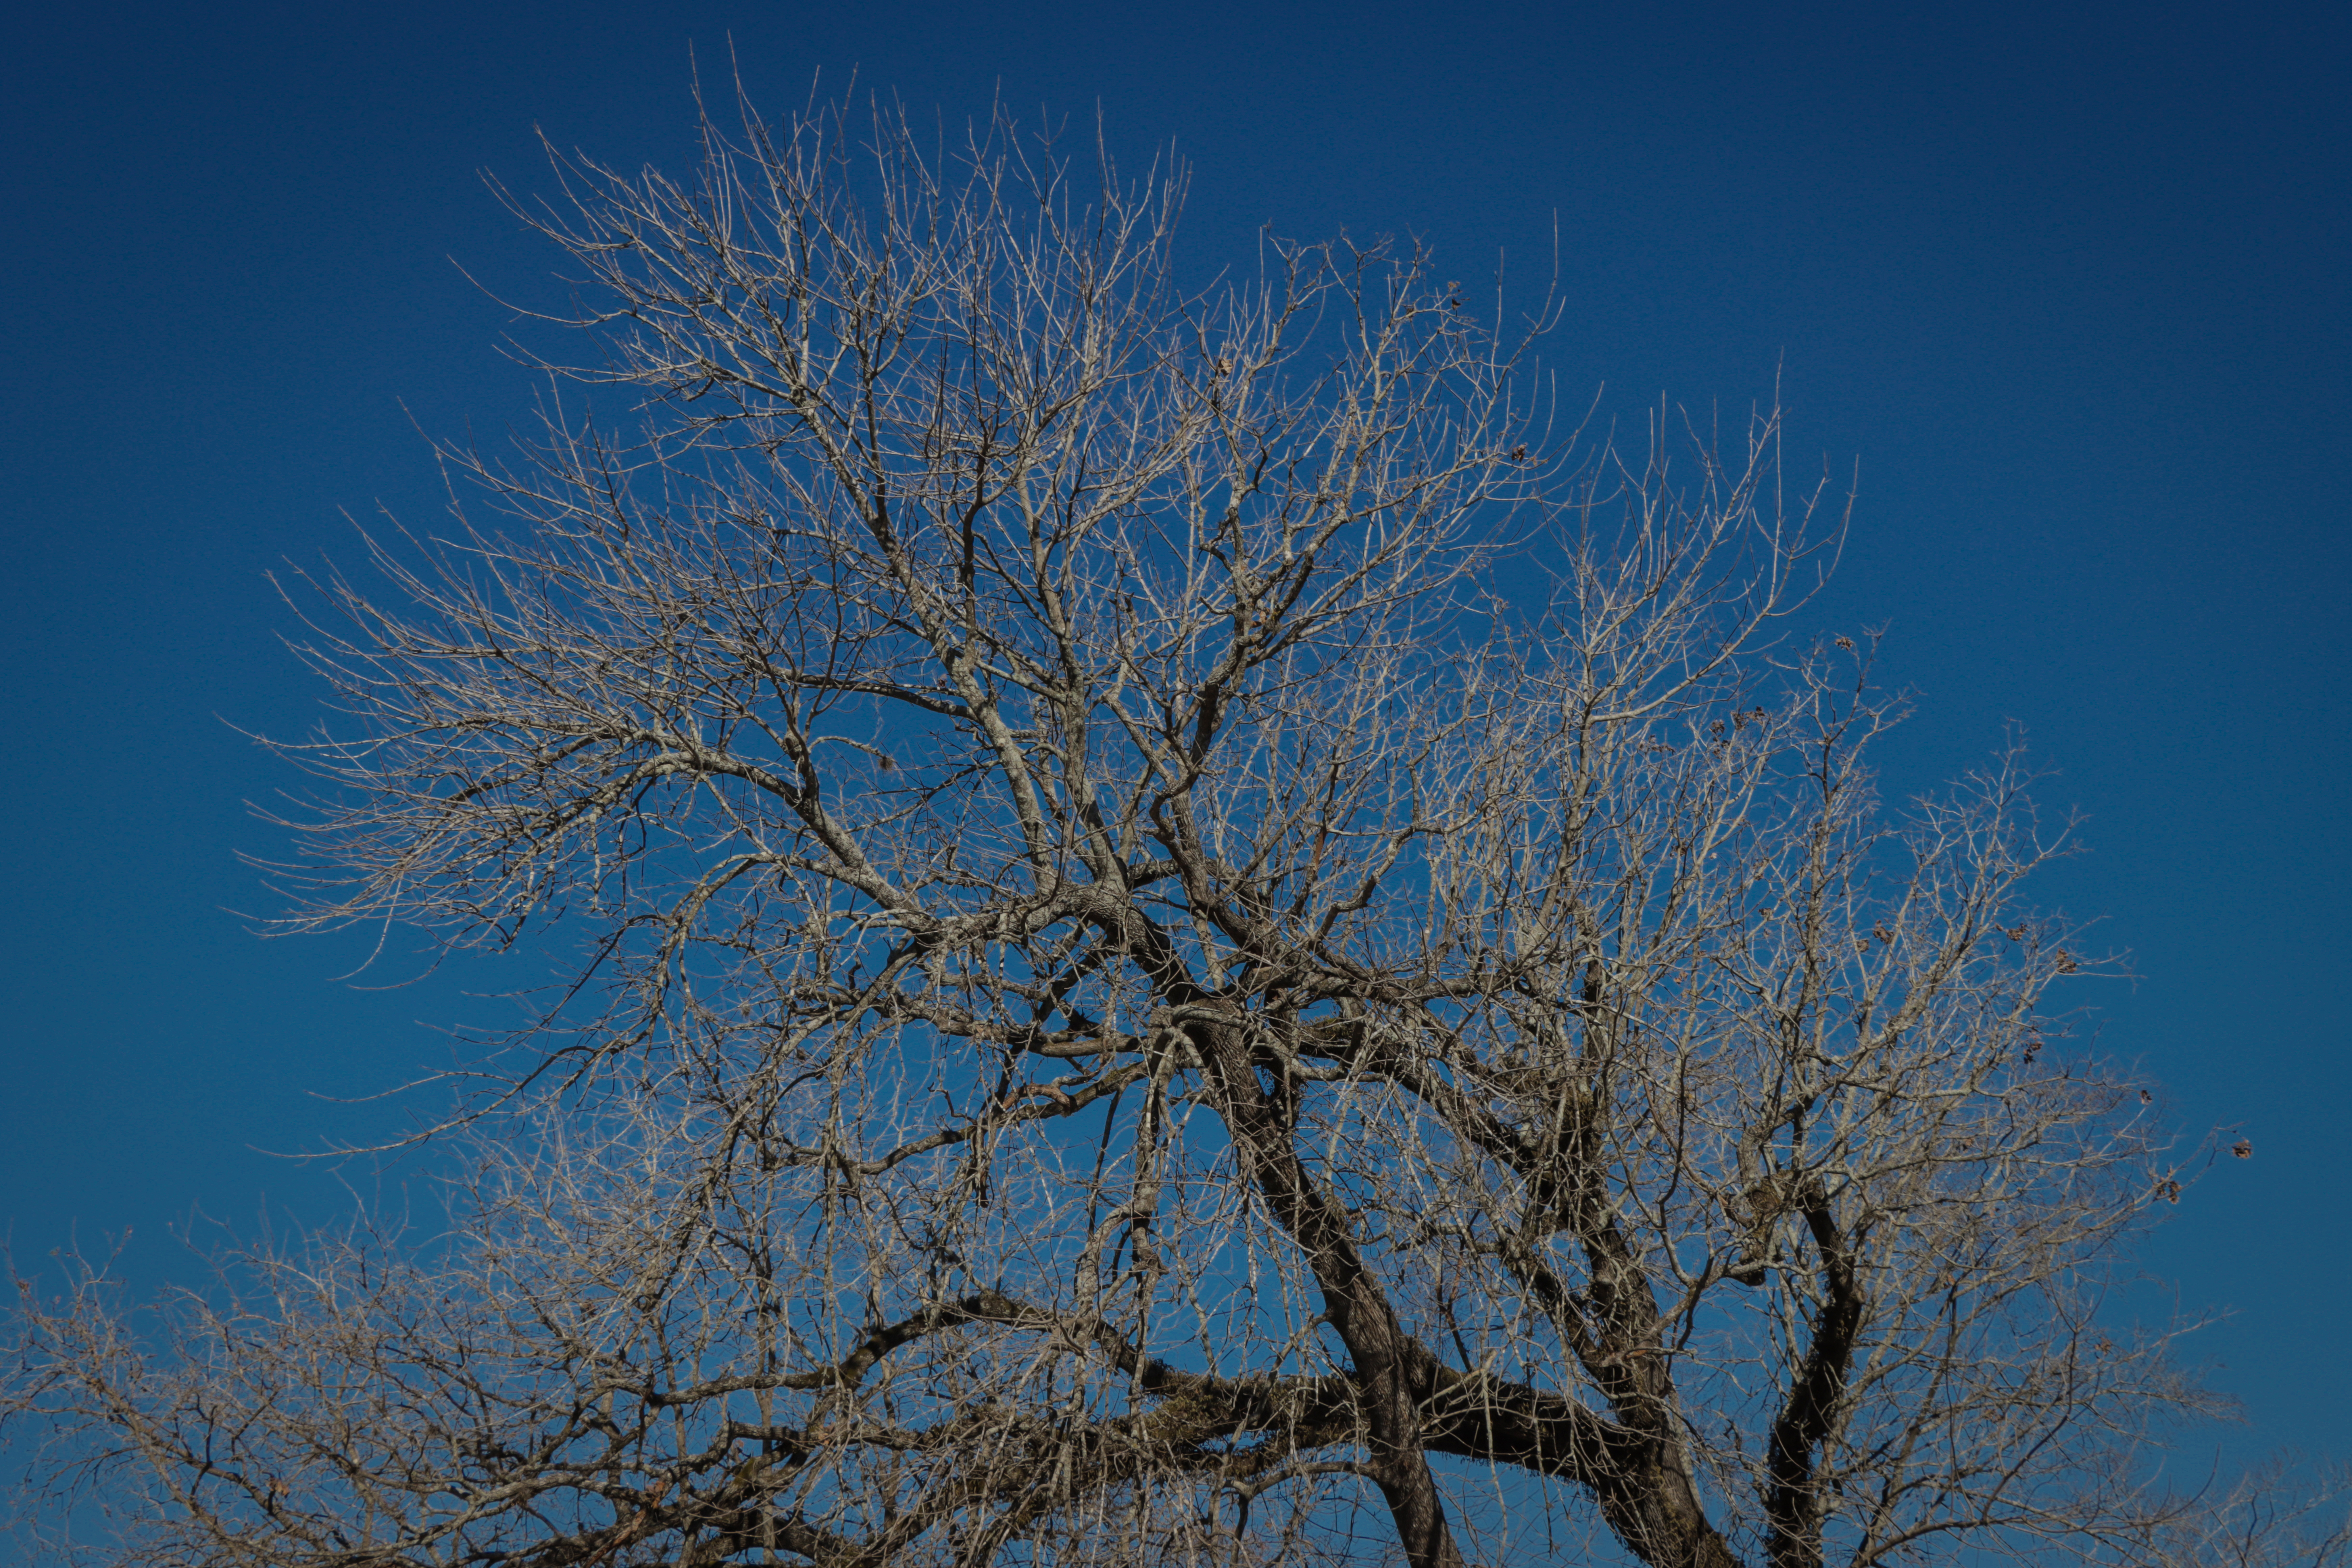
tree, park, sky, outdoors, plants, houston, plant, twig, natural landscape, trunk, Tints and shades, electric blue, flowering plant, plant stem, horizon, grass, landscape, deciduous, winter, freezing, wood